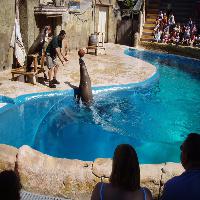
Weather: sun or clear